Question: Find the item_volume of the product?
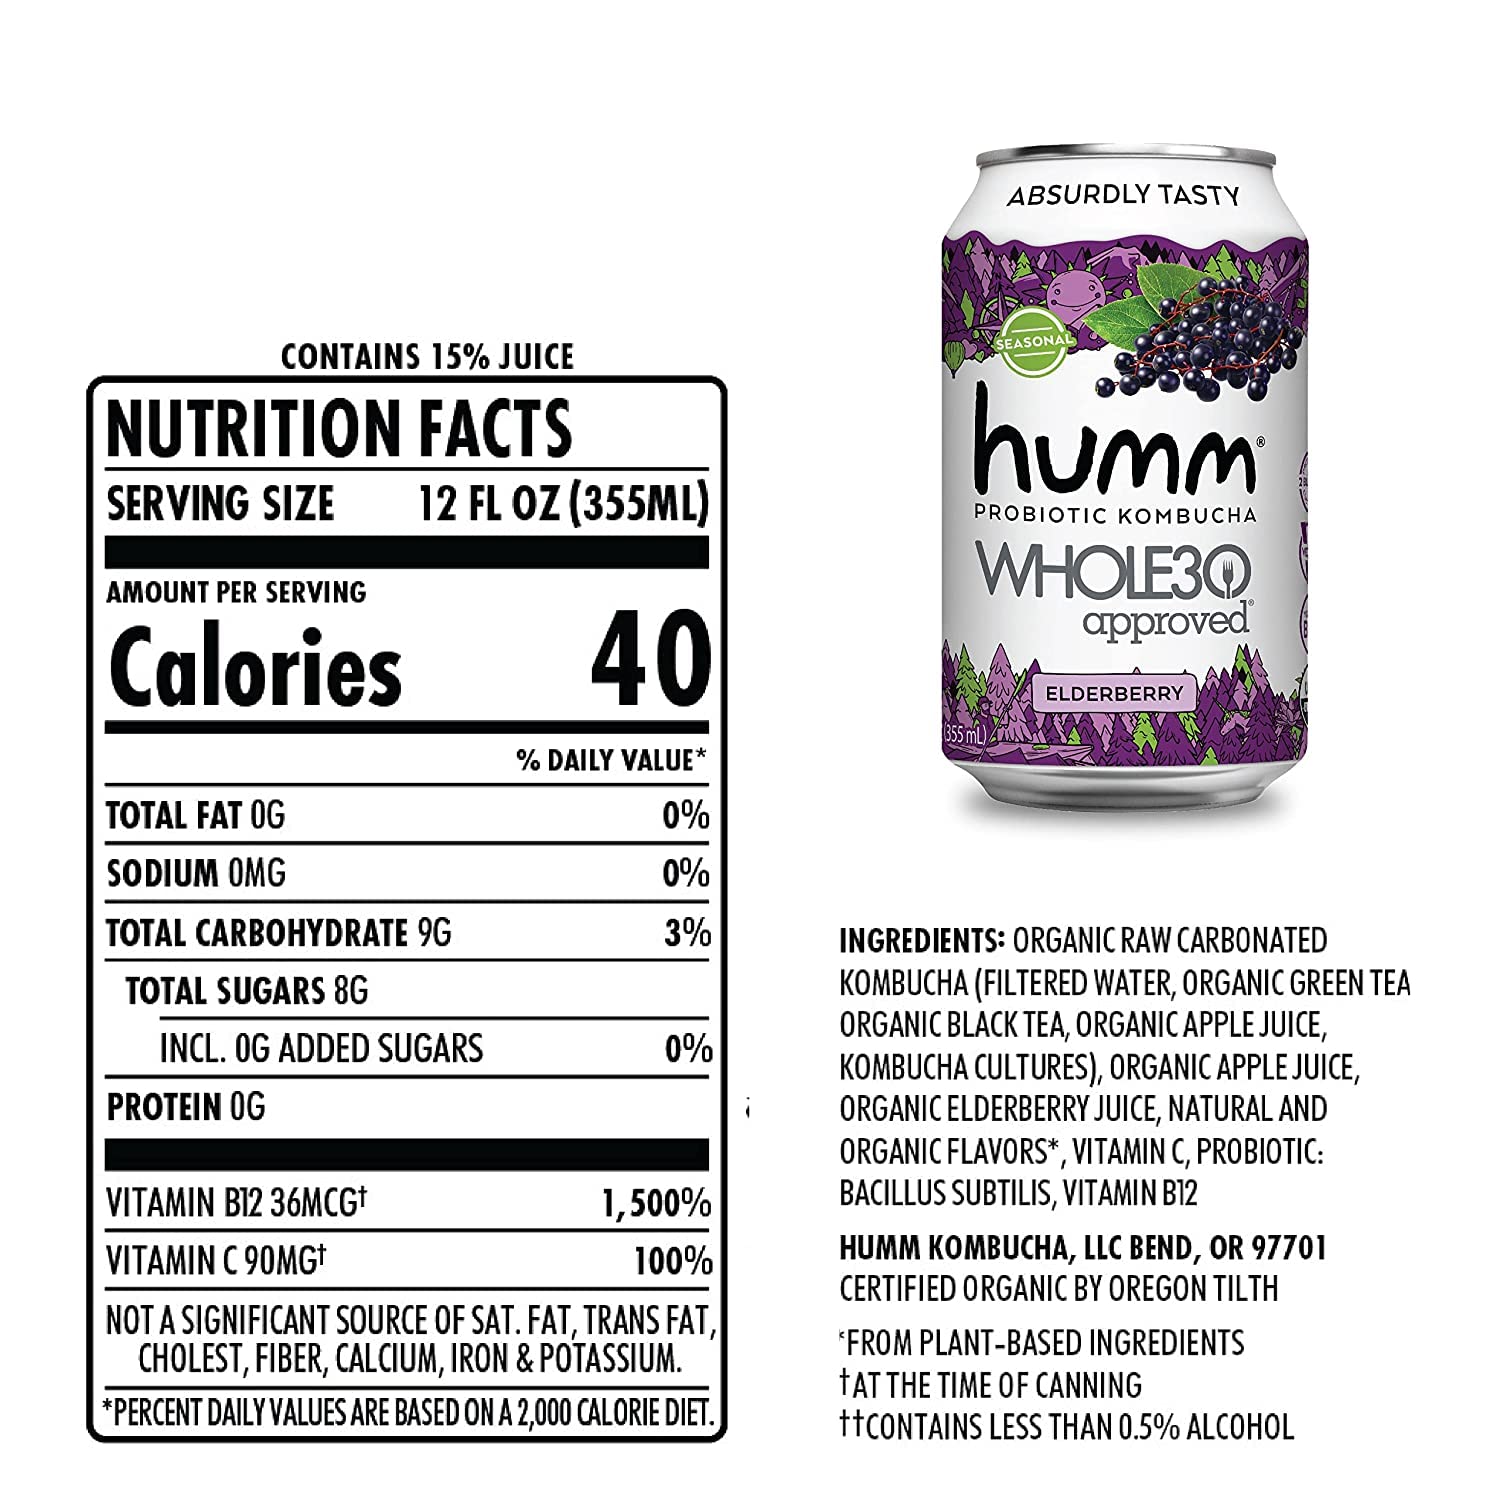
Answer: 12.0 fluid ounce